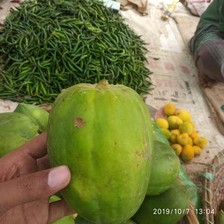
Label: others